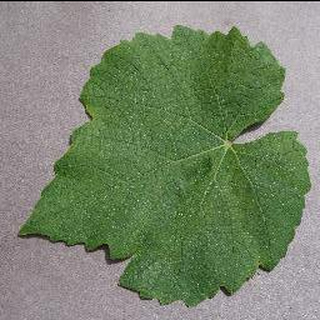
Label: healthy_grape